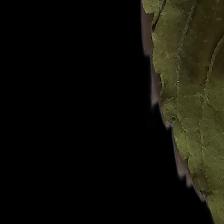
Plant: Tulsi